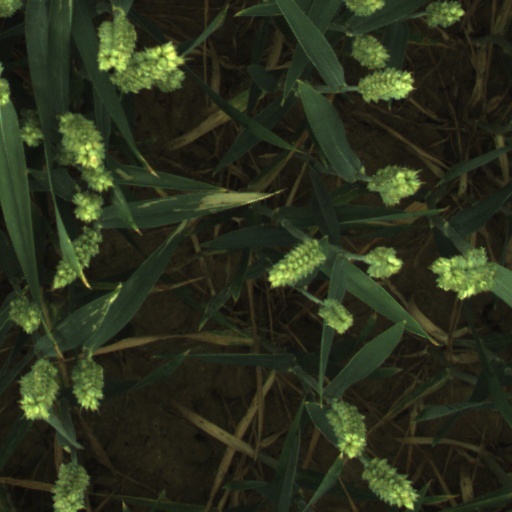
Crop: wheat